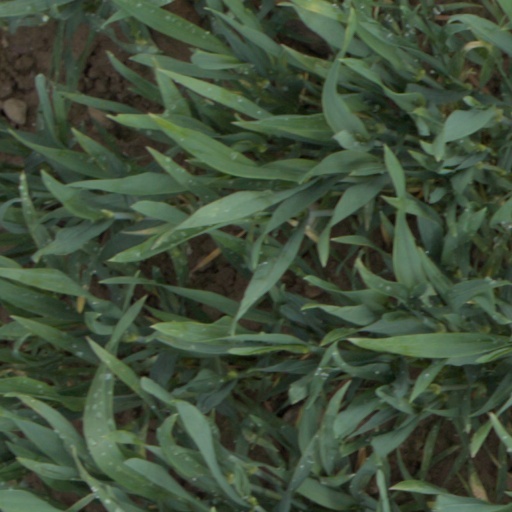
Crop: wheat